58th Guards Combined Arms Army

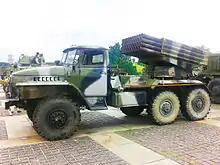
BM-21 "27777" launch vehicle at display in Kyiv 2014.

It was first formed in the Siberian Military District in November 1941, including the 362nd, 364th, 368th, 370th, 380th, and 384th Rifle Divisions and the 77th Cavalry Division and moved to the Arkhangelsk Military District, but then the Army was redesignated the 3rd Tank Army in May 1942. It was reestablished within the Kalinin Front in June 1942, and in July included the 16th and 27th Guards Rifle Divisions, the 215th and 375th Rifle Divisions, the 35th and 81st Tank Brigades, and other support units.